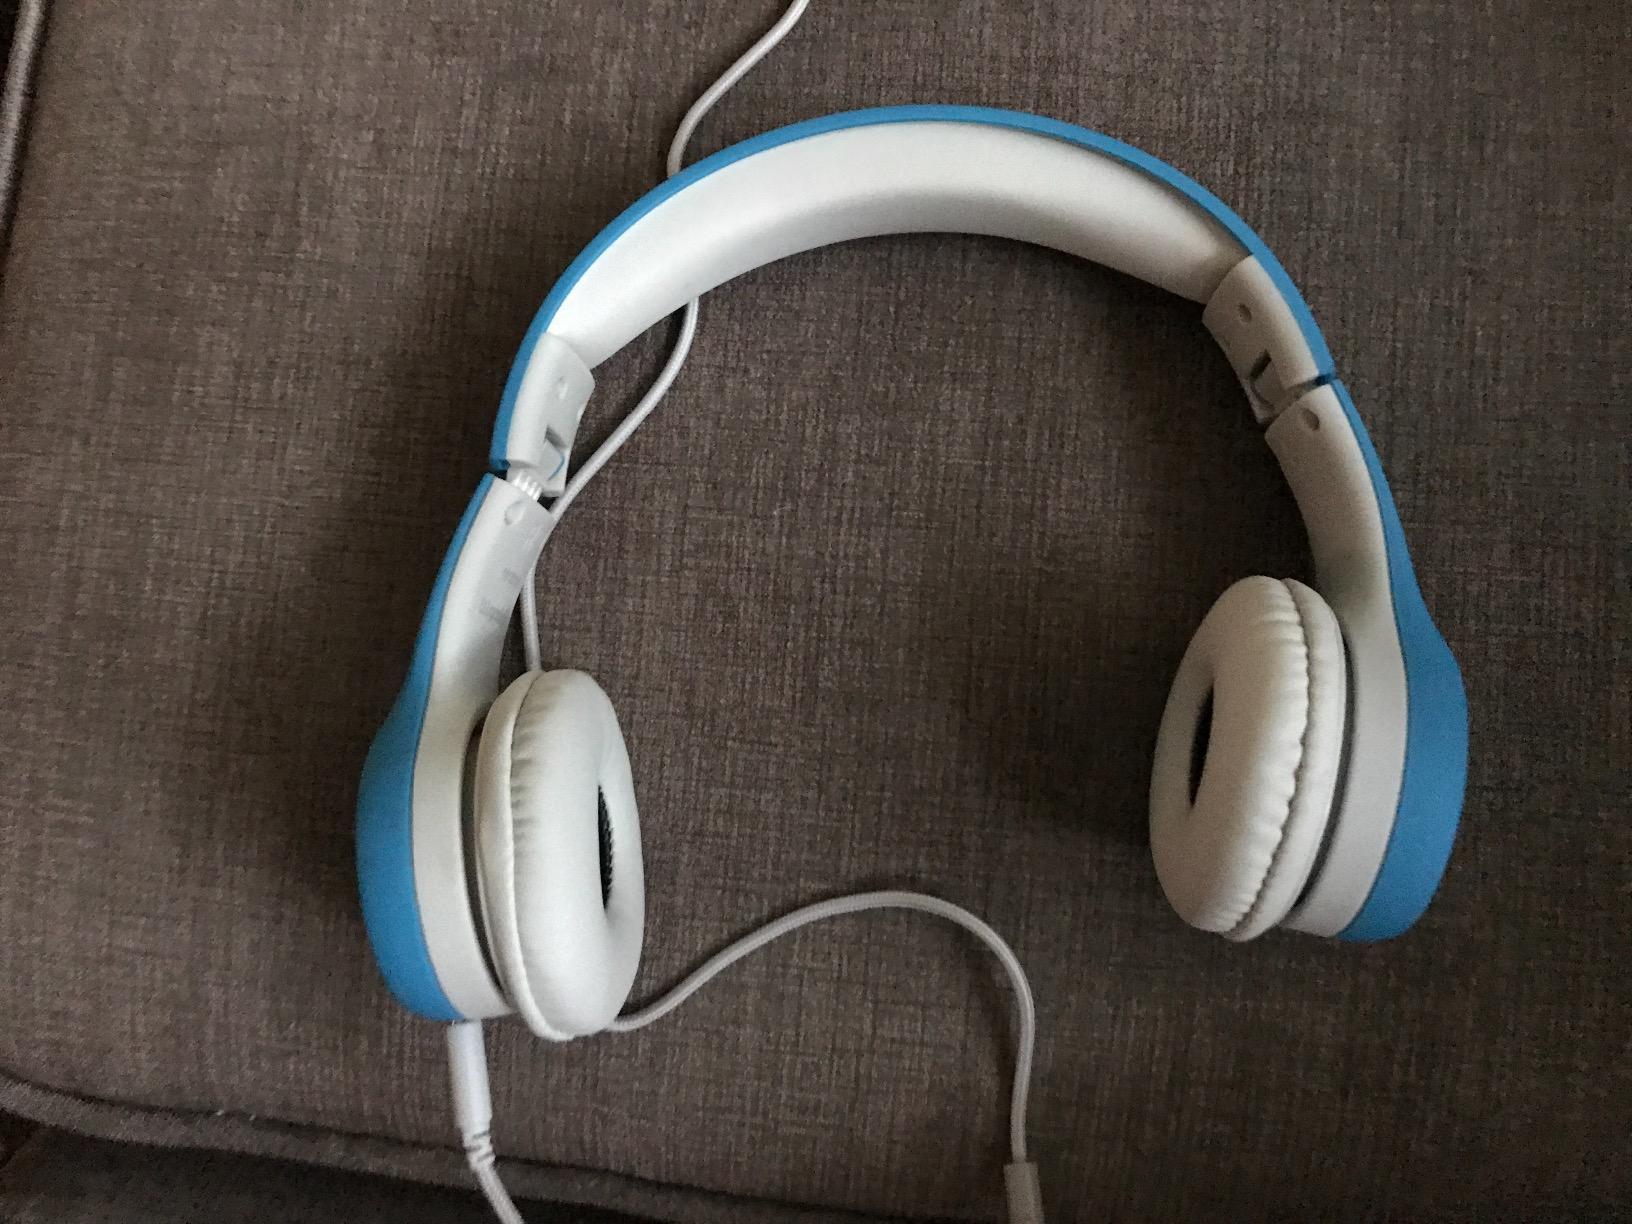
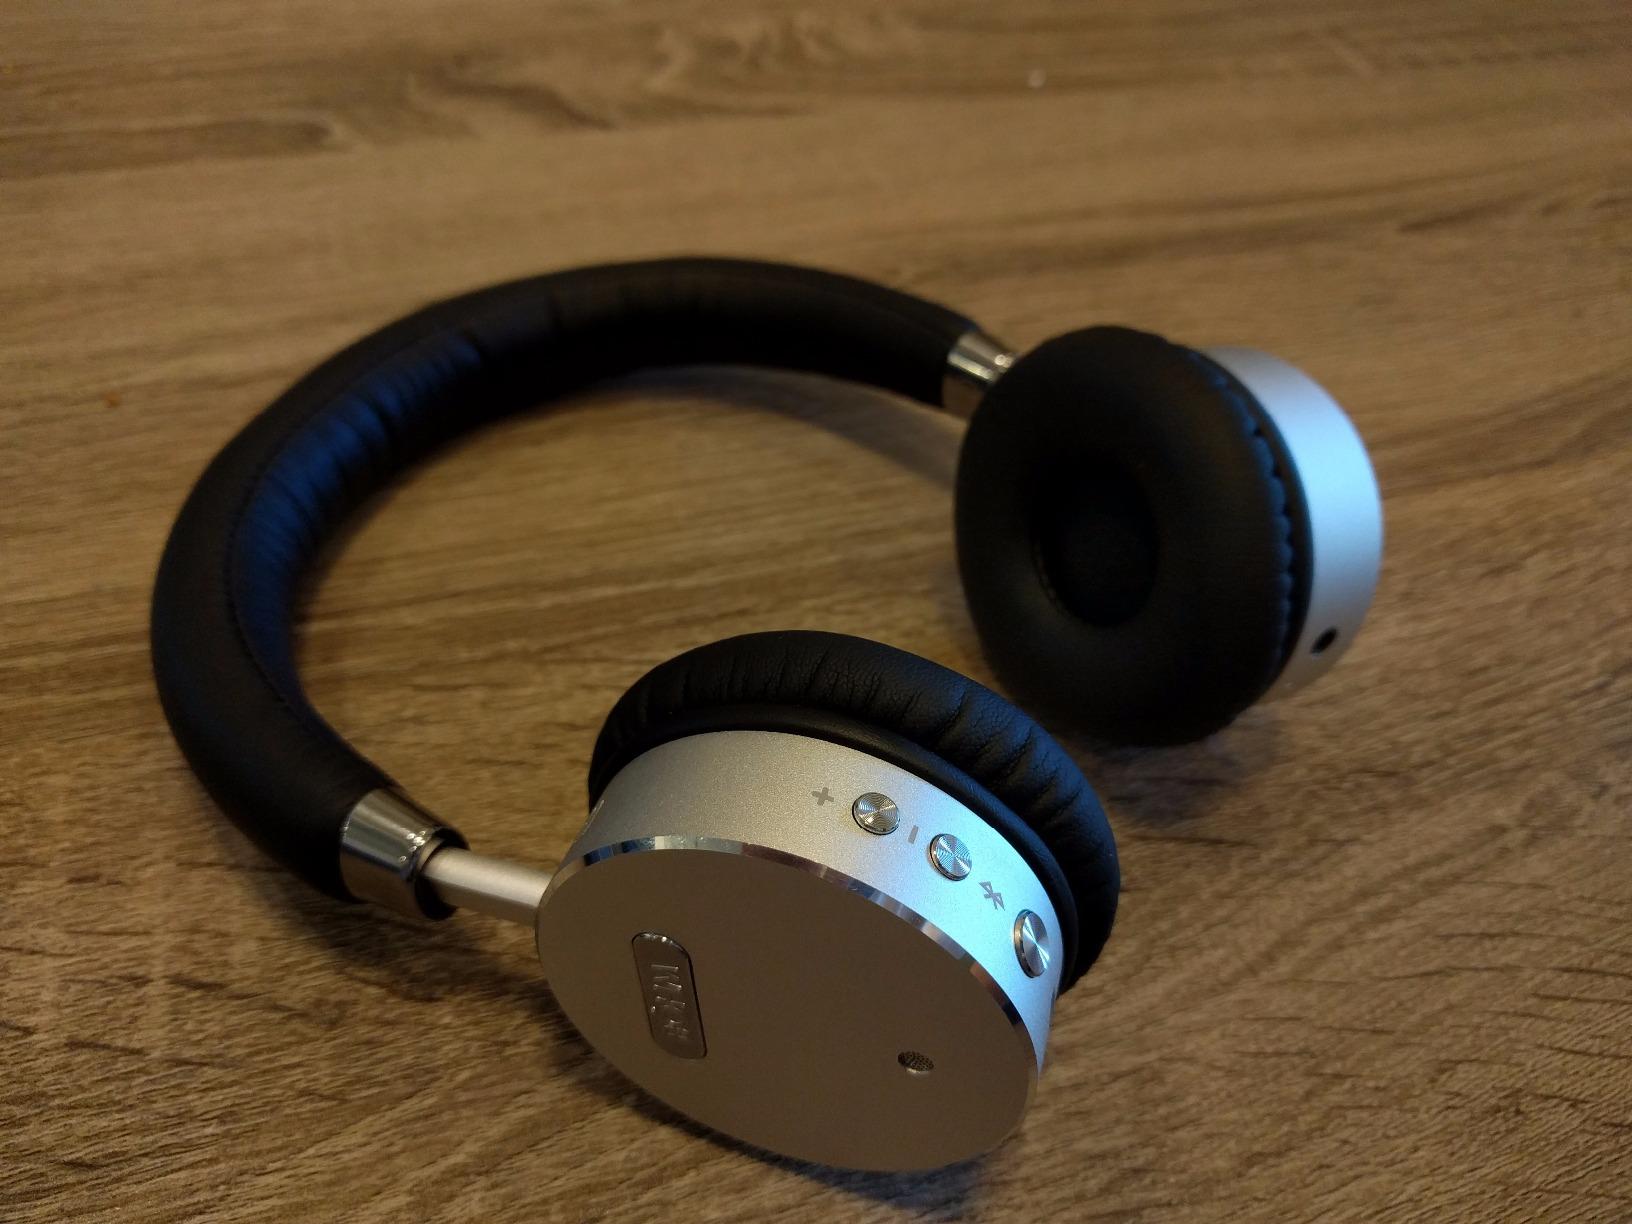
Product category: headphones
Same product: no